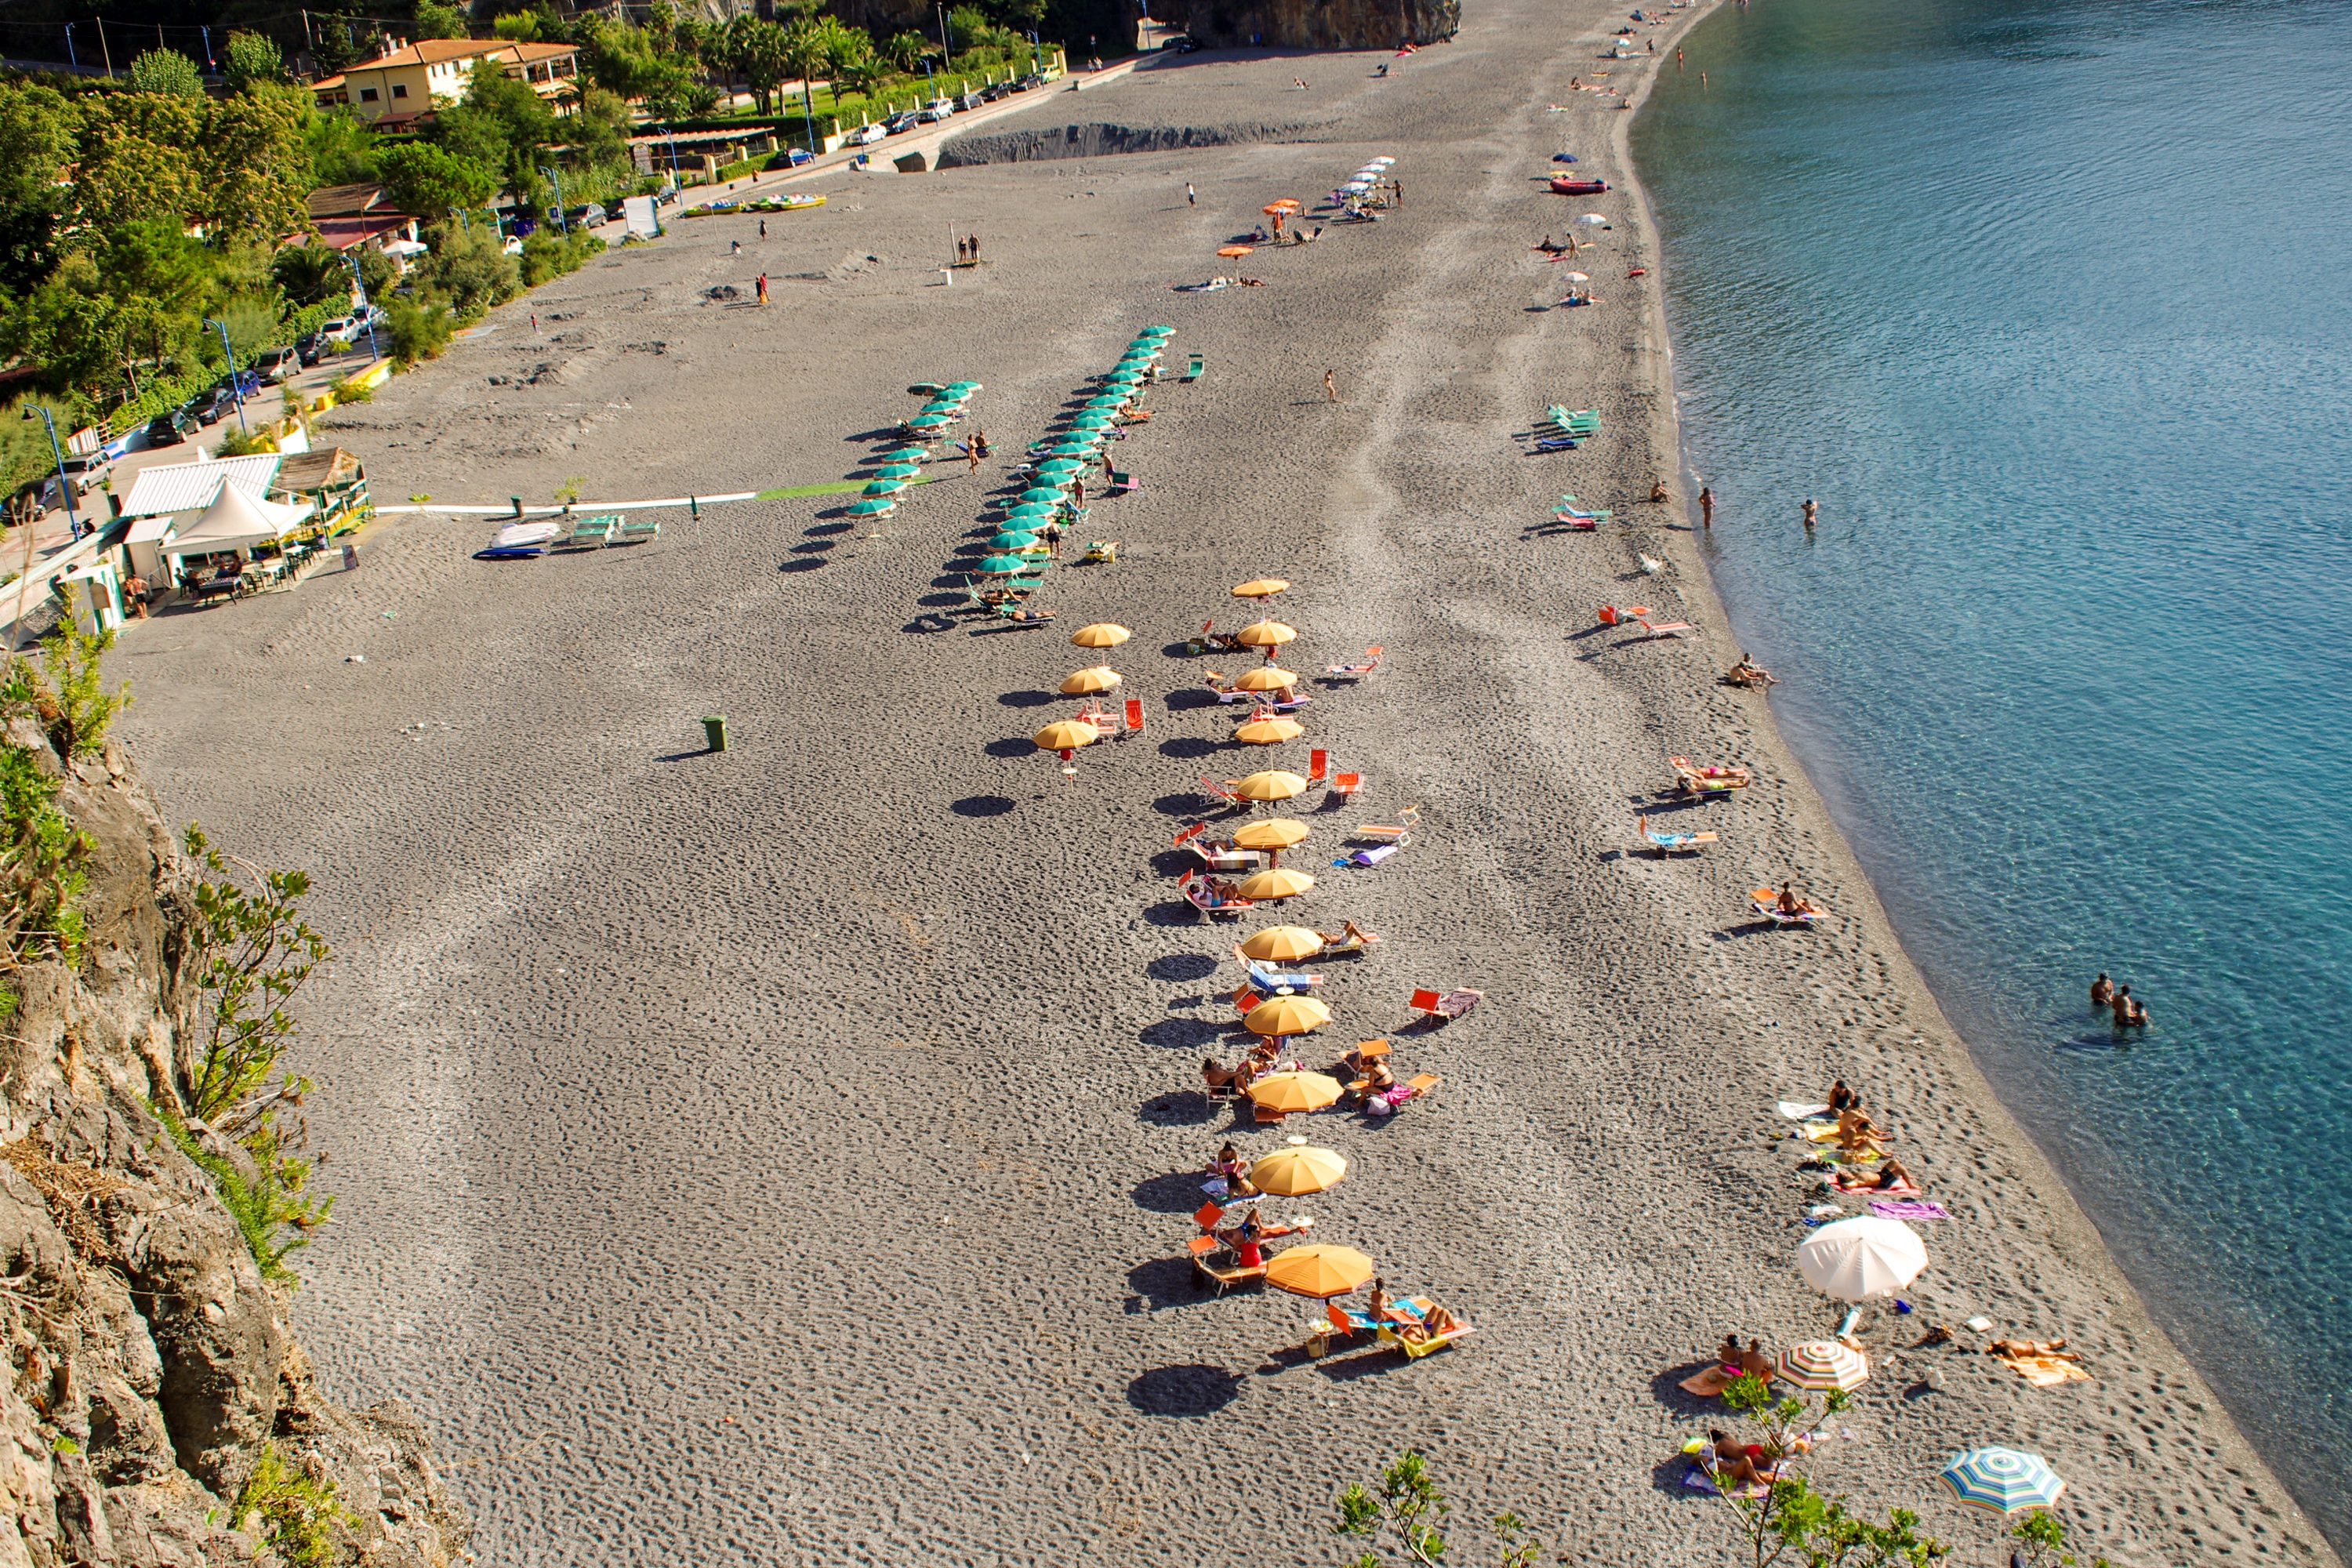
beach, sea, coast, sand, shore, river, walkway, summer, bay, waterway, body of water, calabria, umbrellas, san nicola arcella, calm sea, aerial photography, road surface